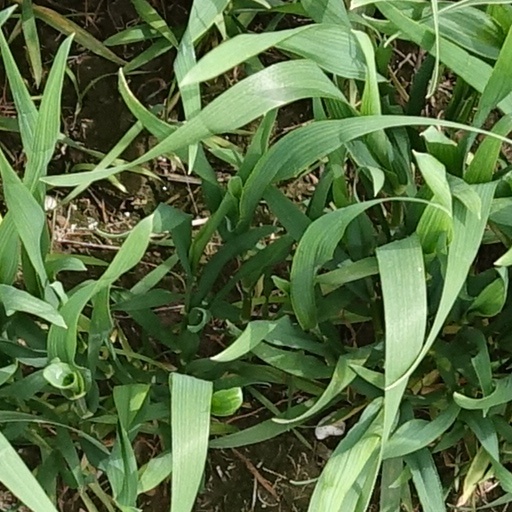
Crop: wheat